Andrius Vaišnys

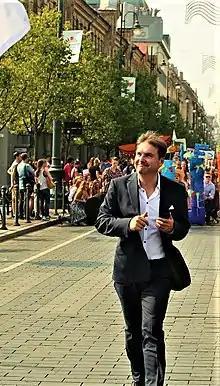
A. Vaišnys in 2015

Vaišnys' research interests include the relationship between the state and media, political communication, development of state-sponsored propaganda, development of parliamentarism, and cultural policy.